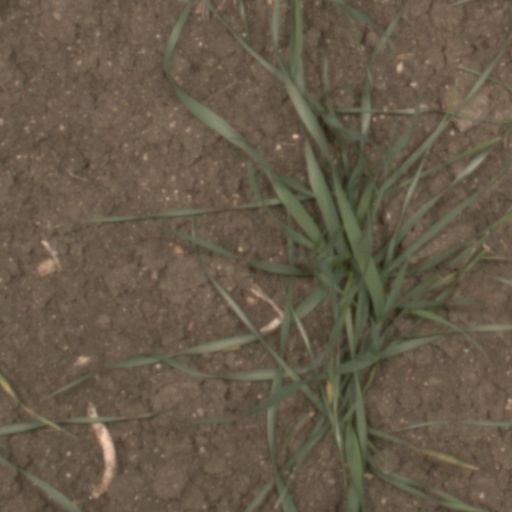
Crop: wheat